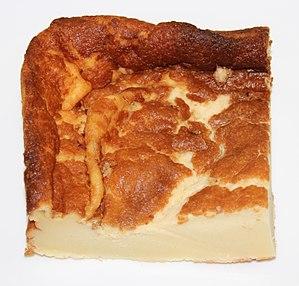
Une part de Far breton au Salon de l'agriculture et de la nature de l'Essonne 2013 à Villebon-sur-Yvette en France. This file was uploaded with Commonist.
Saint-Nicolas-du-Pélem est une commune française et un chef-lieu de canton du département des Côtes-d'Armor, en région Bretagne.